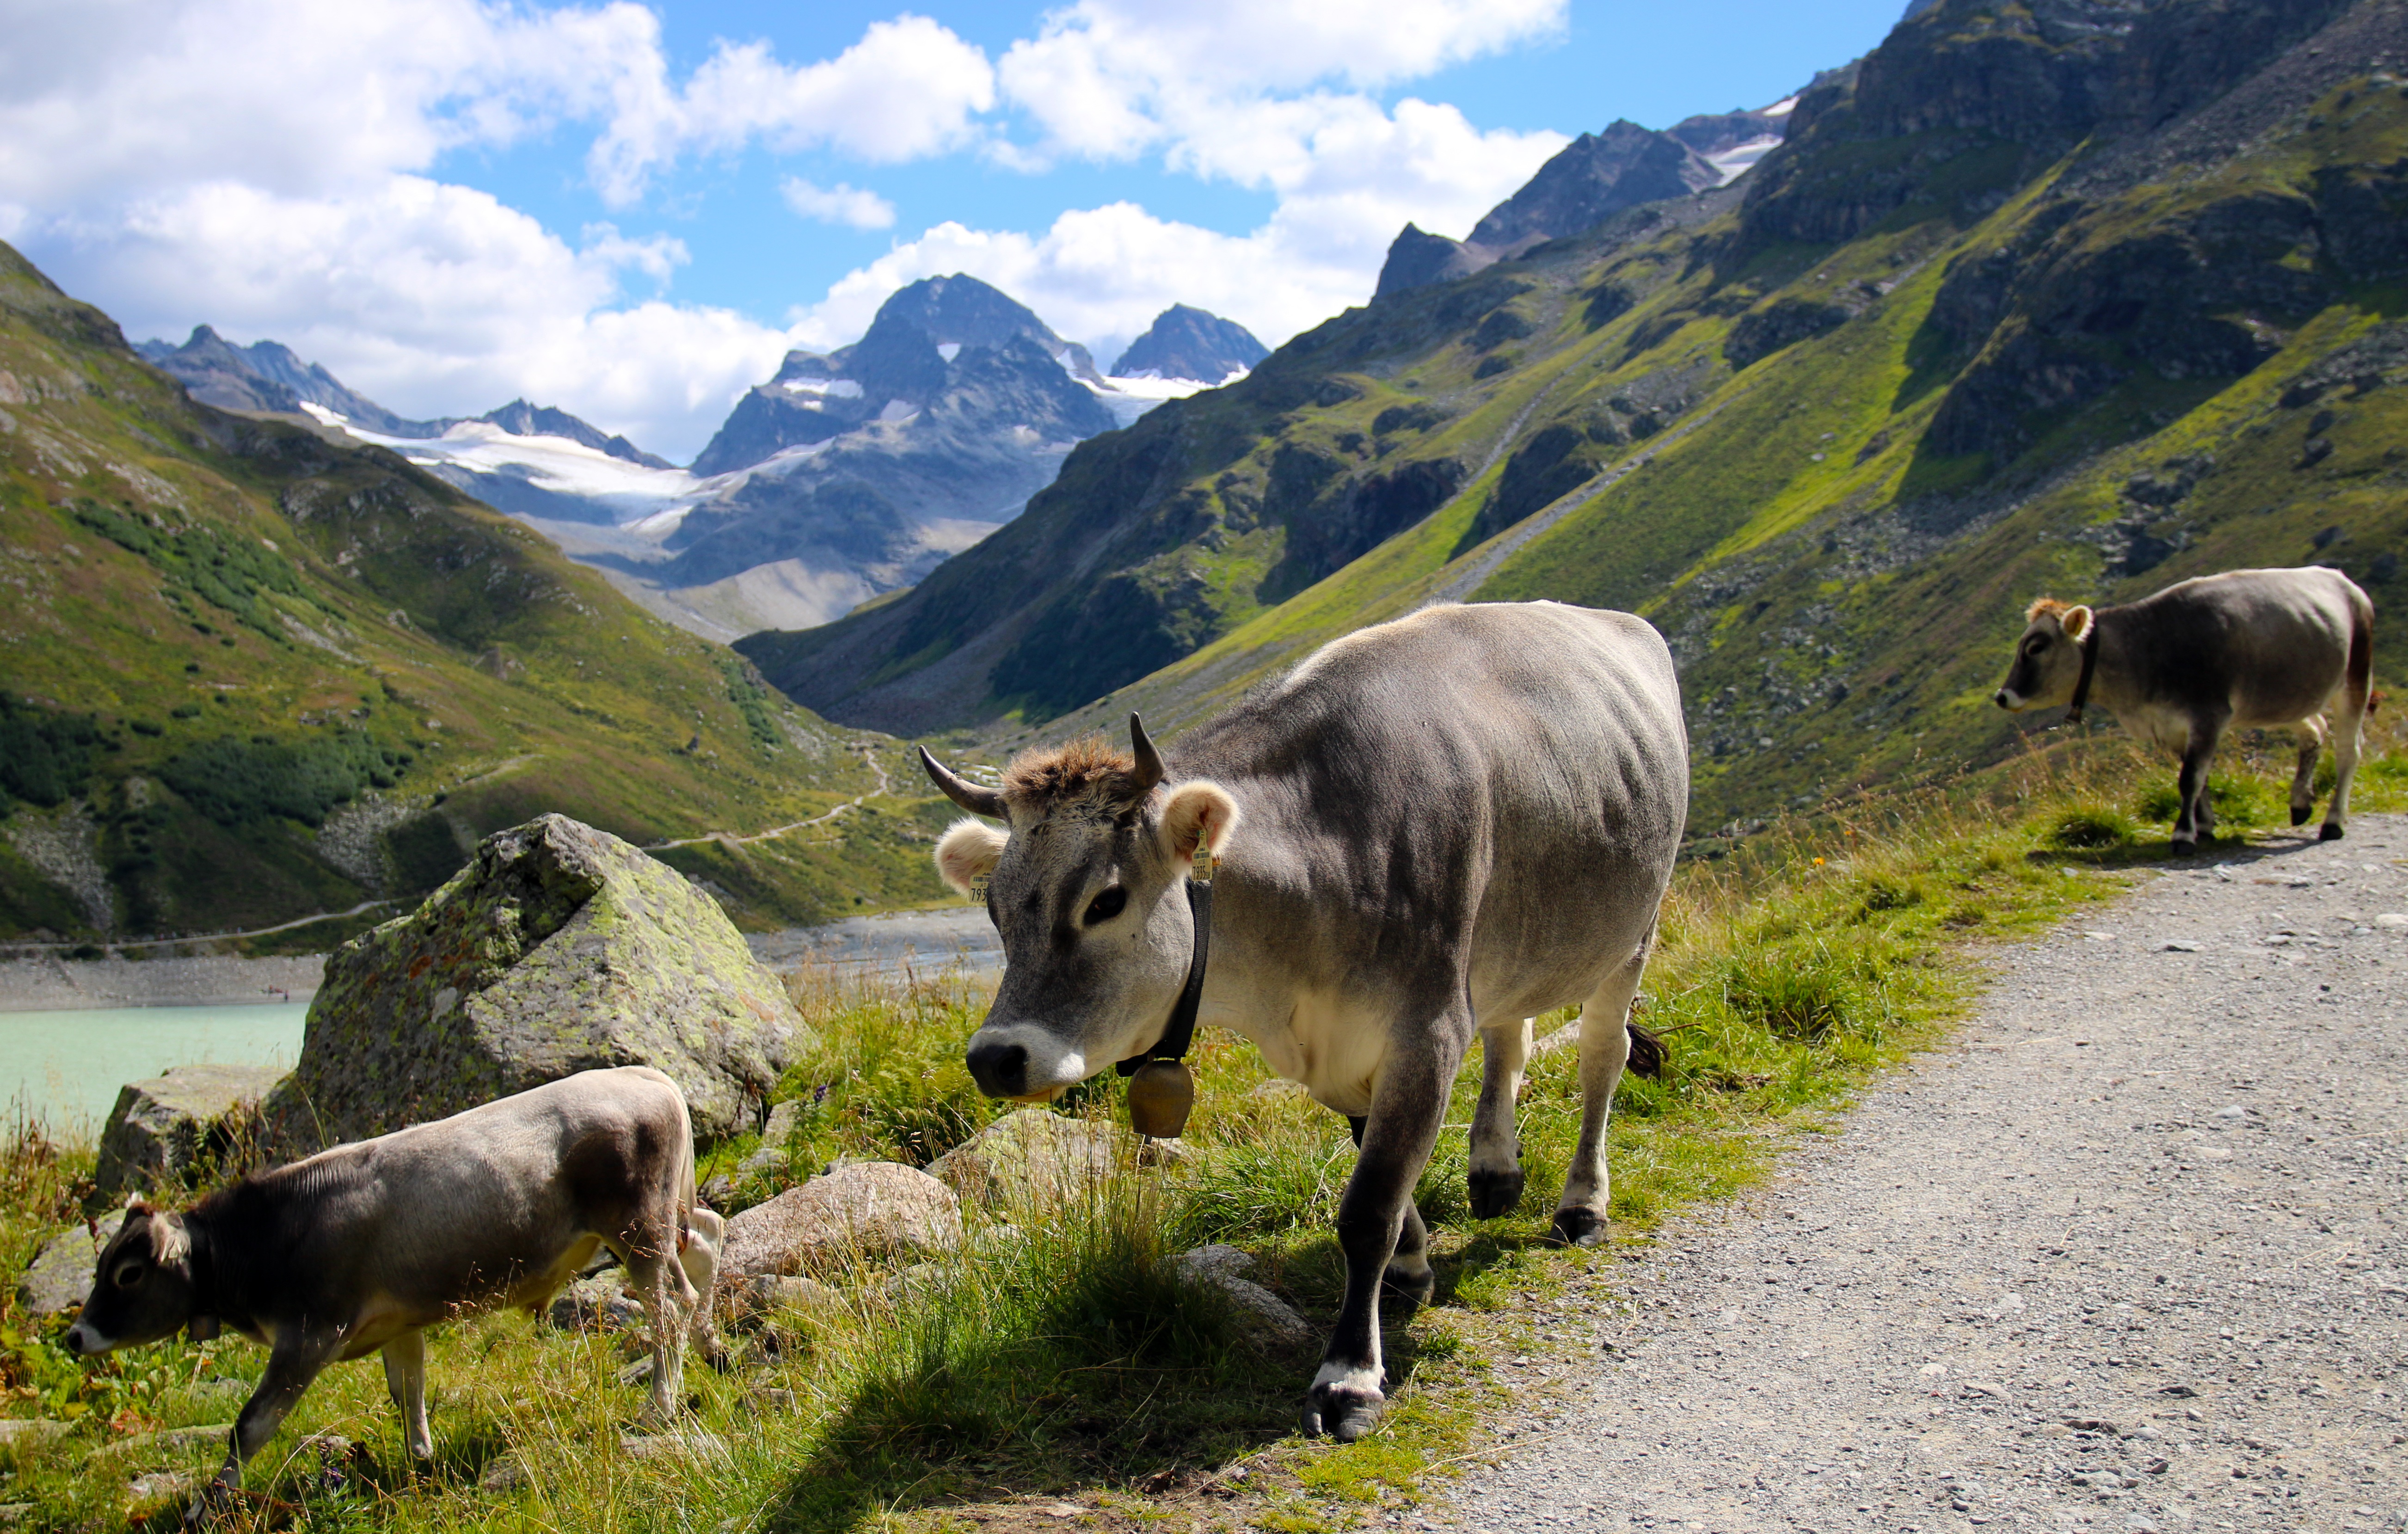
nature, grass, mountain, farm, meadow, animal, mountain range, summer, wildlife, cow, cattle, herd, pasture, grazing, mammal, fauna, austria, cows, mountains, alps, yak, alm, tyrol, rural area, mountainous landforms, cattle like mammal